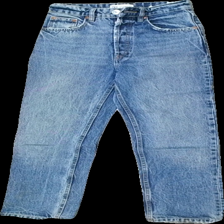
View: front
Type: Jeans
Category: Ladies
Brand: Zara
Colors: Blue
Material: 100% cotton
Cut: Regular
Season: All
Trend: Denim
Price range: 50-100
Recommended usage: Reuse